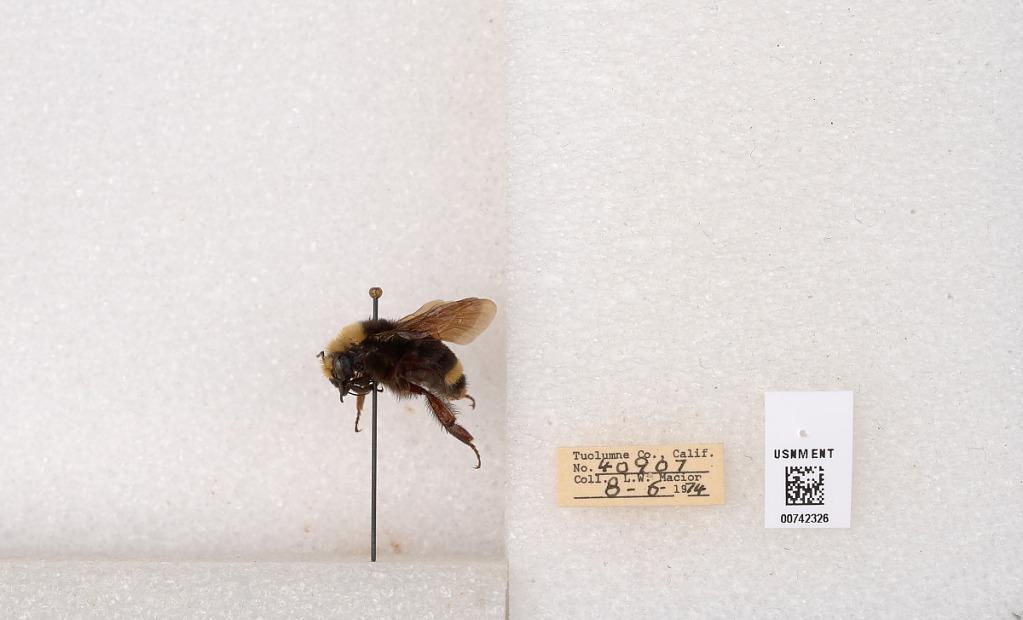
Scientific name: Bombus (Pyrobombus) vosnesenskii Radoszkowski
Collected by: L. Macior
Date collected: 1974-8-6
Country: United States
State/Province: California
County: Tuolumne
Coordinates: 38.0276, -119.955